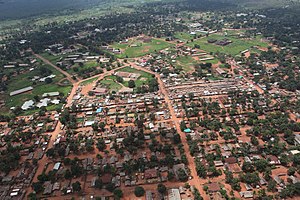
Gbadolite
Aerial view
Gbadolite er en by i den nordlige del af Demokratiske Republik Congo, med et indbyggertal på cirka 113.000. Byen ligger ved breden af Ubangifloden, lige syd for grænsen til den Centralafrikanske Republik.